The Adventures of Rin-Tin-Tin

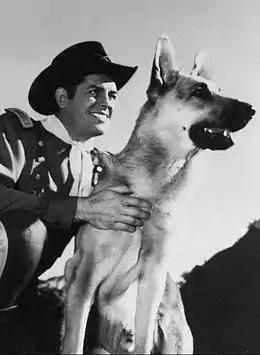
Brown and Rin Tin Tin on a 1955 publicity postcard

Producer Herbert Leonard got the idea for the show while shooting at the Corrigan Movie Ranch. He had taken his lunch at the Fort Apache set and got the idea for the entire format, but he needed to convince "Rinty" owner Lee Duncan to get the rights. Leonard convinced Douglas Heyes to work on the script and they presented it to Duncan. Duncan and Leonard made the agreement to do the show over a handshake and an initial payment of ten dollars.